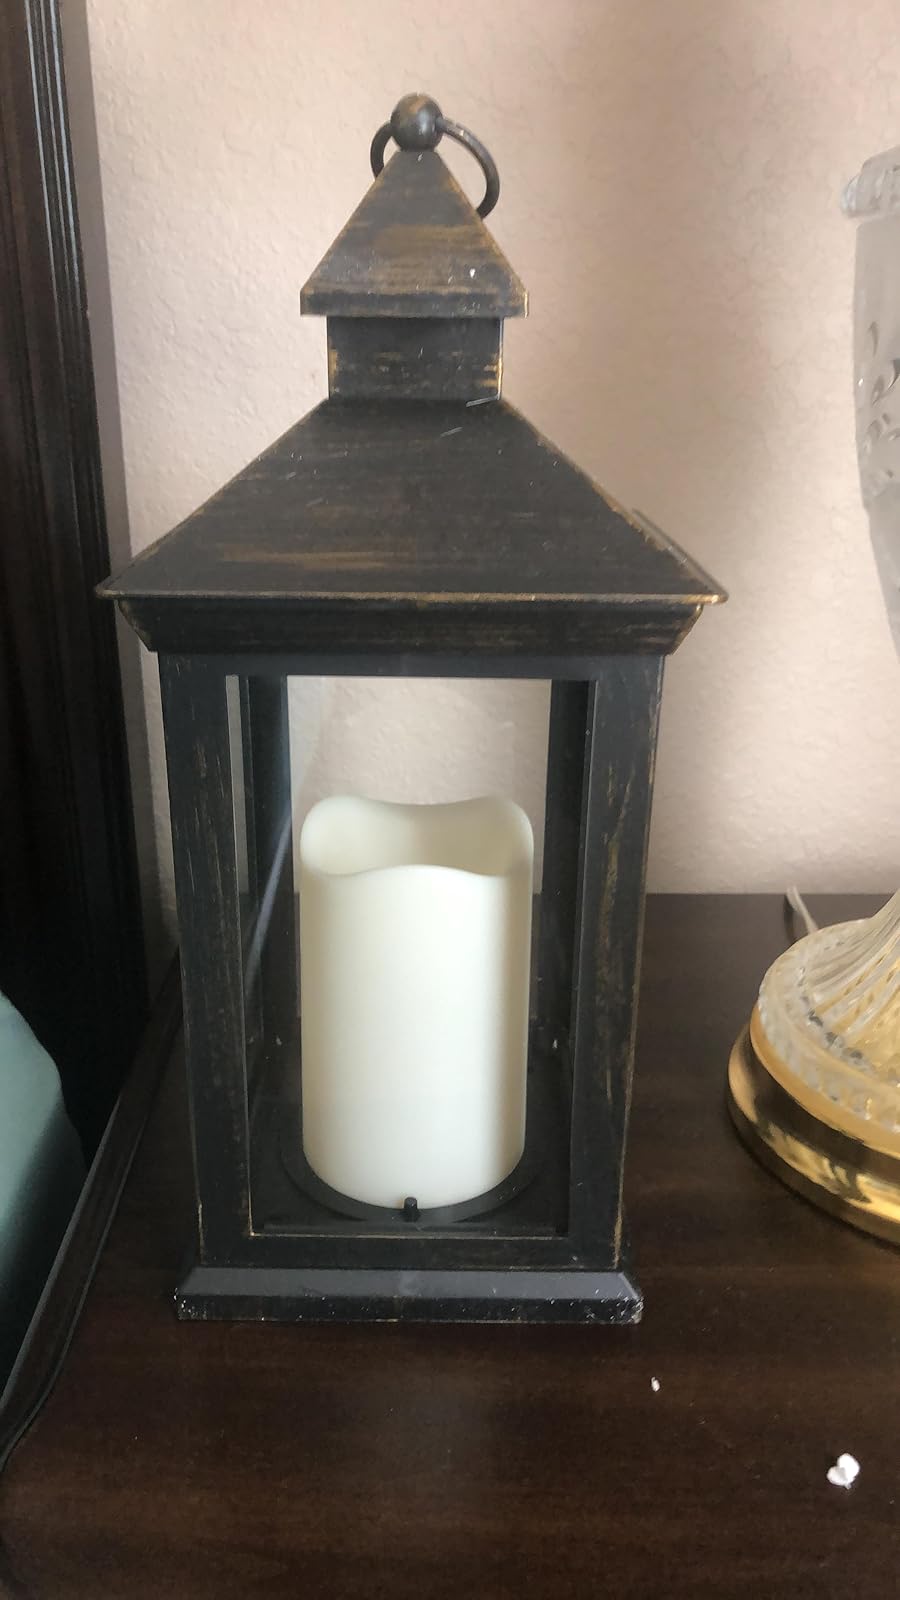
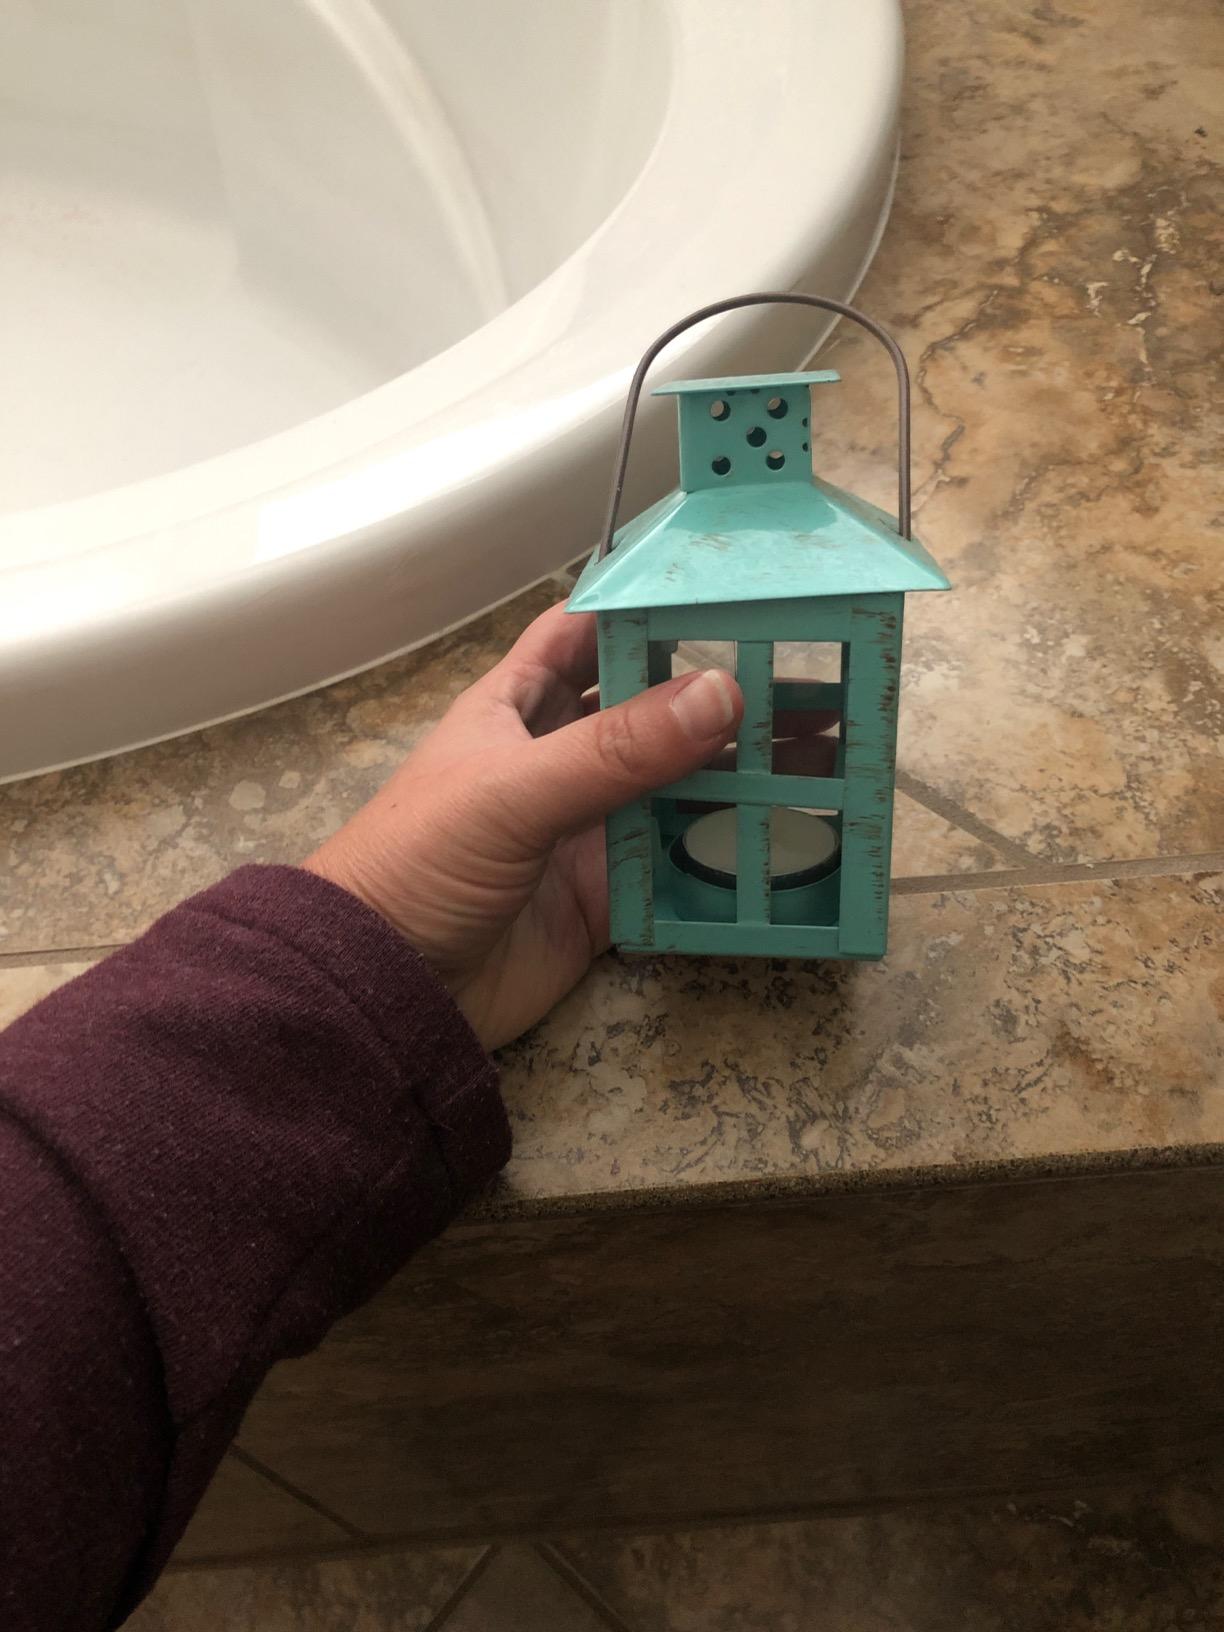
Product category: lantern
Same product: no